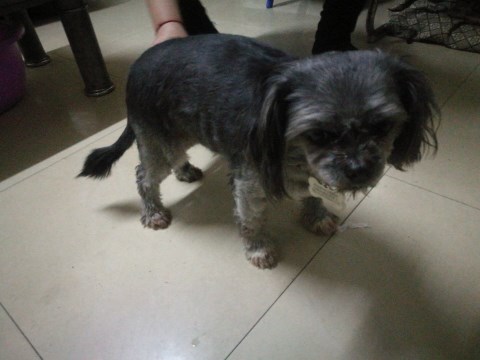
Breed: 2925-n000114-toy_poodle